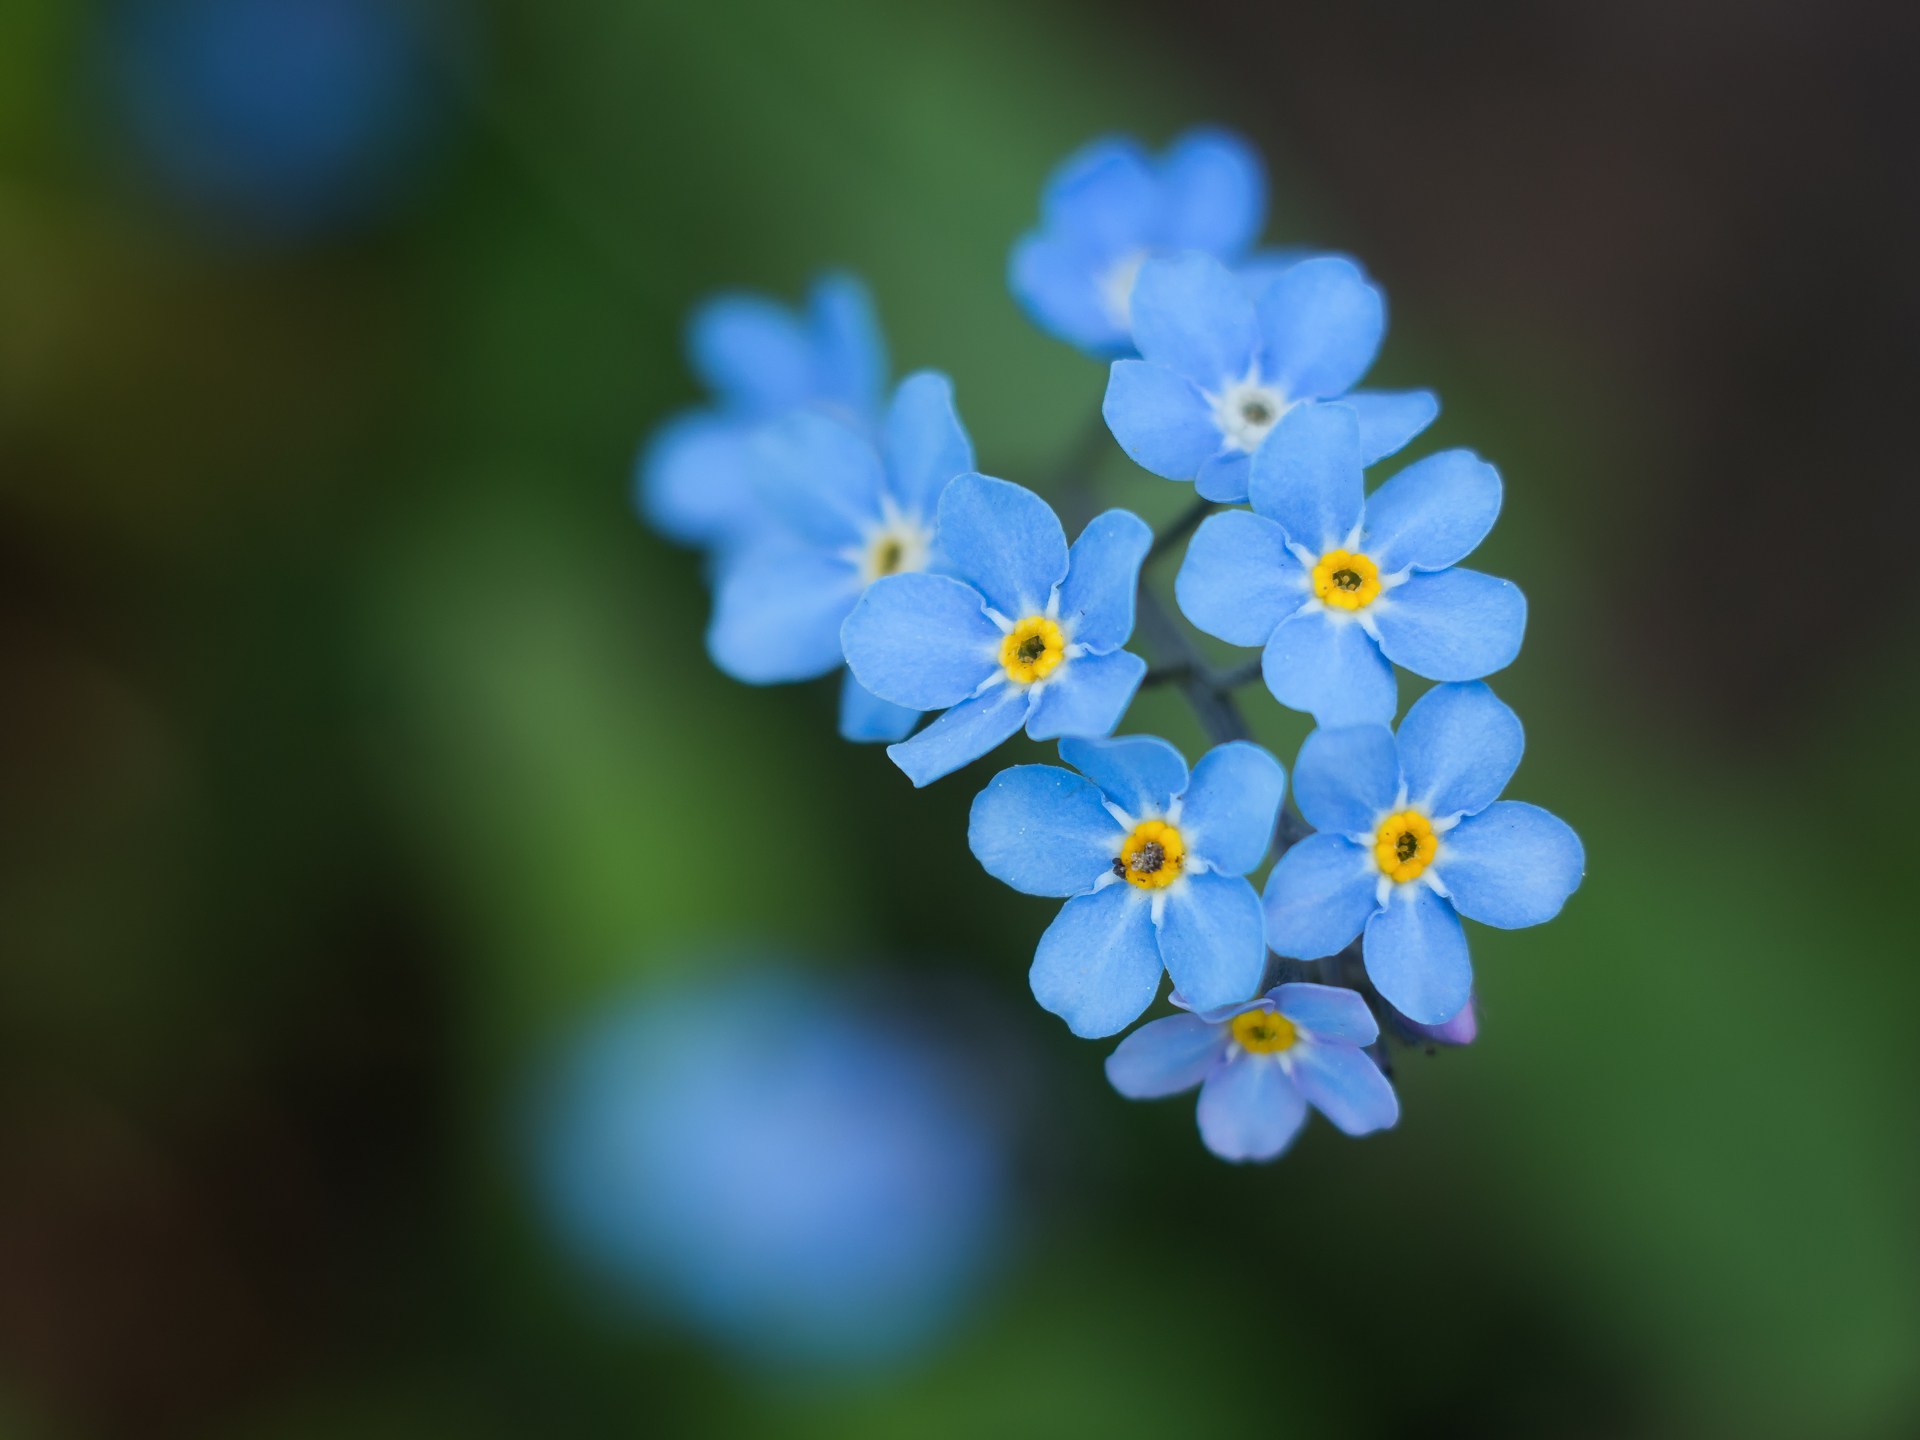
nature, blossom, bokeh, plant, photography, flower, petal, spring, green, botany, blue, flora, wildflower, close up, forget me not, dof, pflanze, vintagelens, forgetmenot, pancolar, czjpancolarf1850mm, apeach, anjapietsch, mftm43lumixpanasonic, microfourthird, panasoniclumixg5, vergismeinnicht, fr hling, macro photography, flowering plant, borage family, plant stem, land plant